Morelli M-100

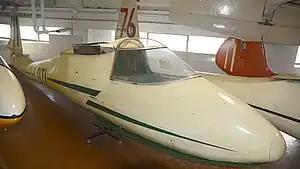

The Morelli M-100 was a single-seat sailplane designed in response to a 1956 competition sponsored by the Aero Club d'Italia for a low-cost training glider. The winning design, by Prof. Ing. Piero Morelli, was put into production the following year. As originally designed, the M-100 was of conventional, high-wing sailplane configuration, with a stubby T-tail.